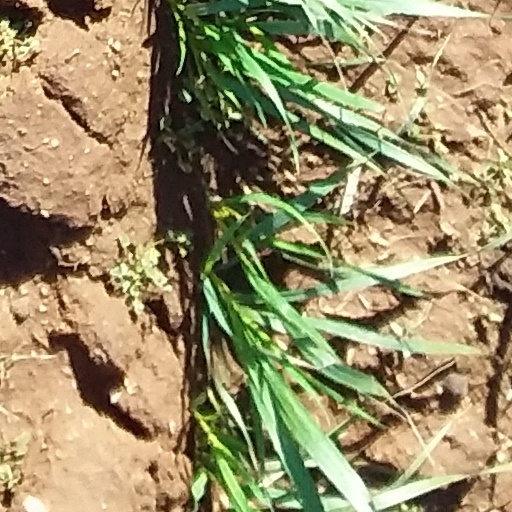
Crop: wheat